Fabíola de Souza

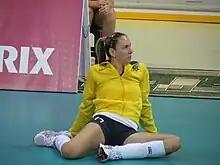

Josefa Fabíola Almeida de Souza Alves (born 3 February 1983) is a Brazilian professional volleyball player who won the bronze medal at the 2014 World Championship playing with the Brazil national team.